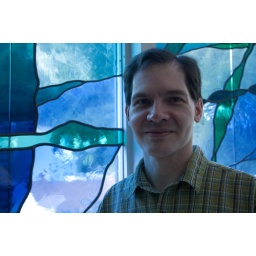
Michael in front of library stained glass